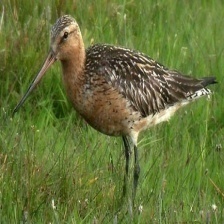
Species: BAR-TAILED GODWIT
Scientific name: LIMOSA LAPPONICA